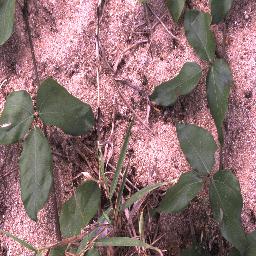
Label: negative